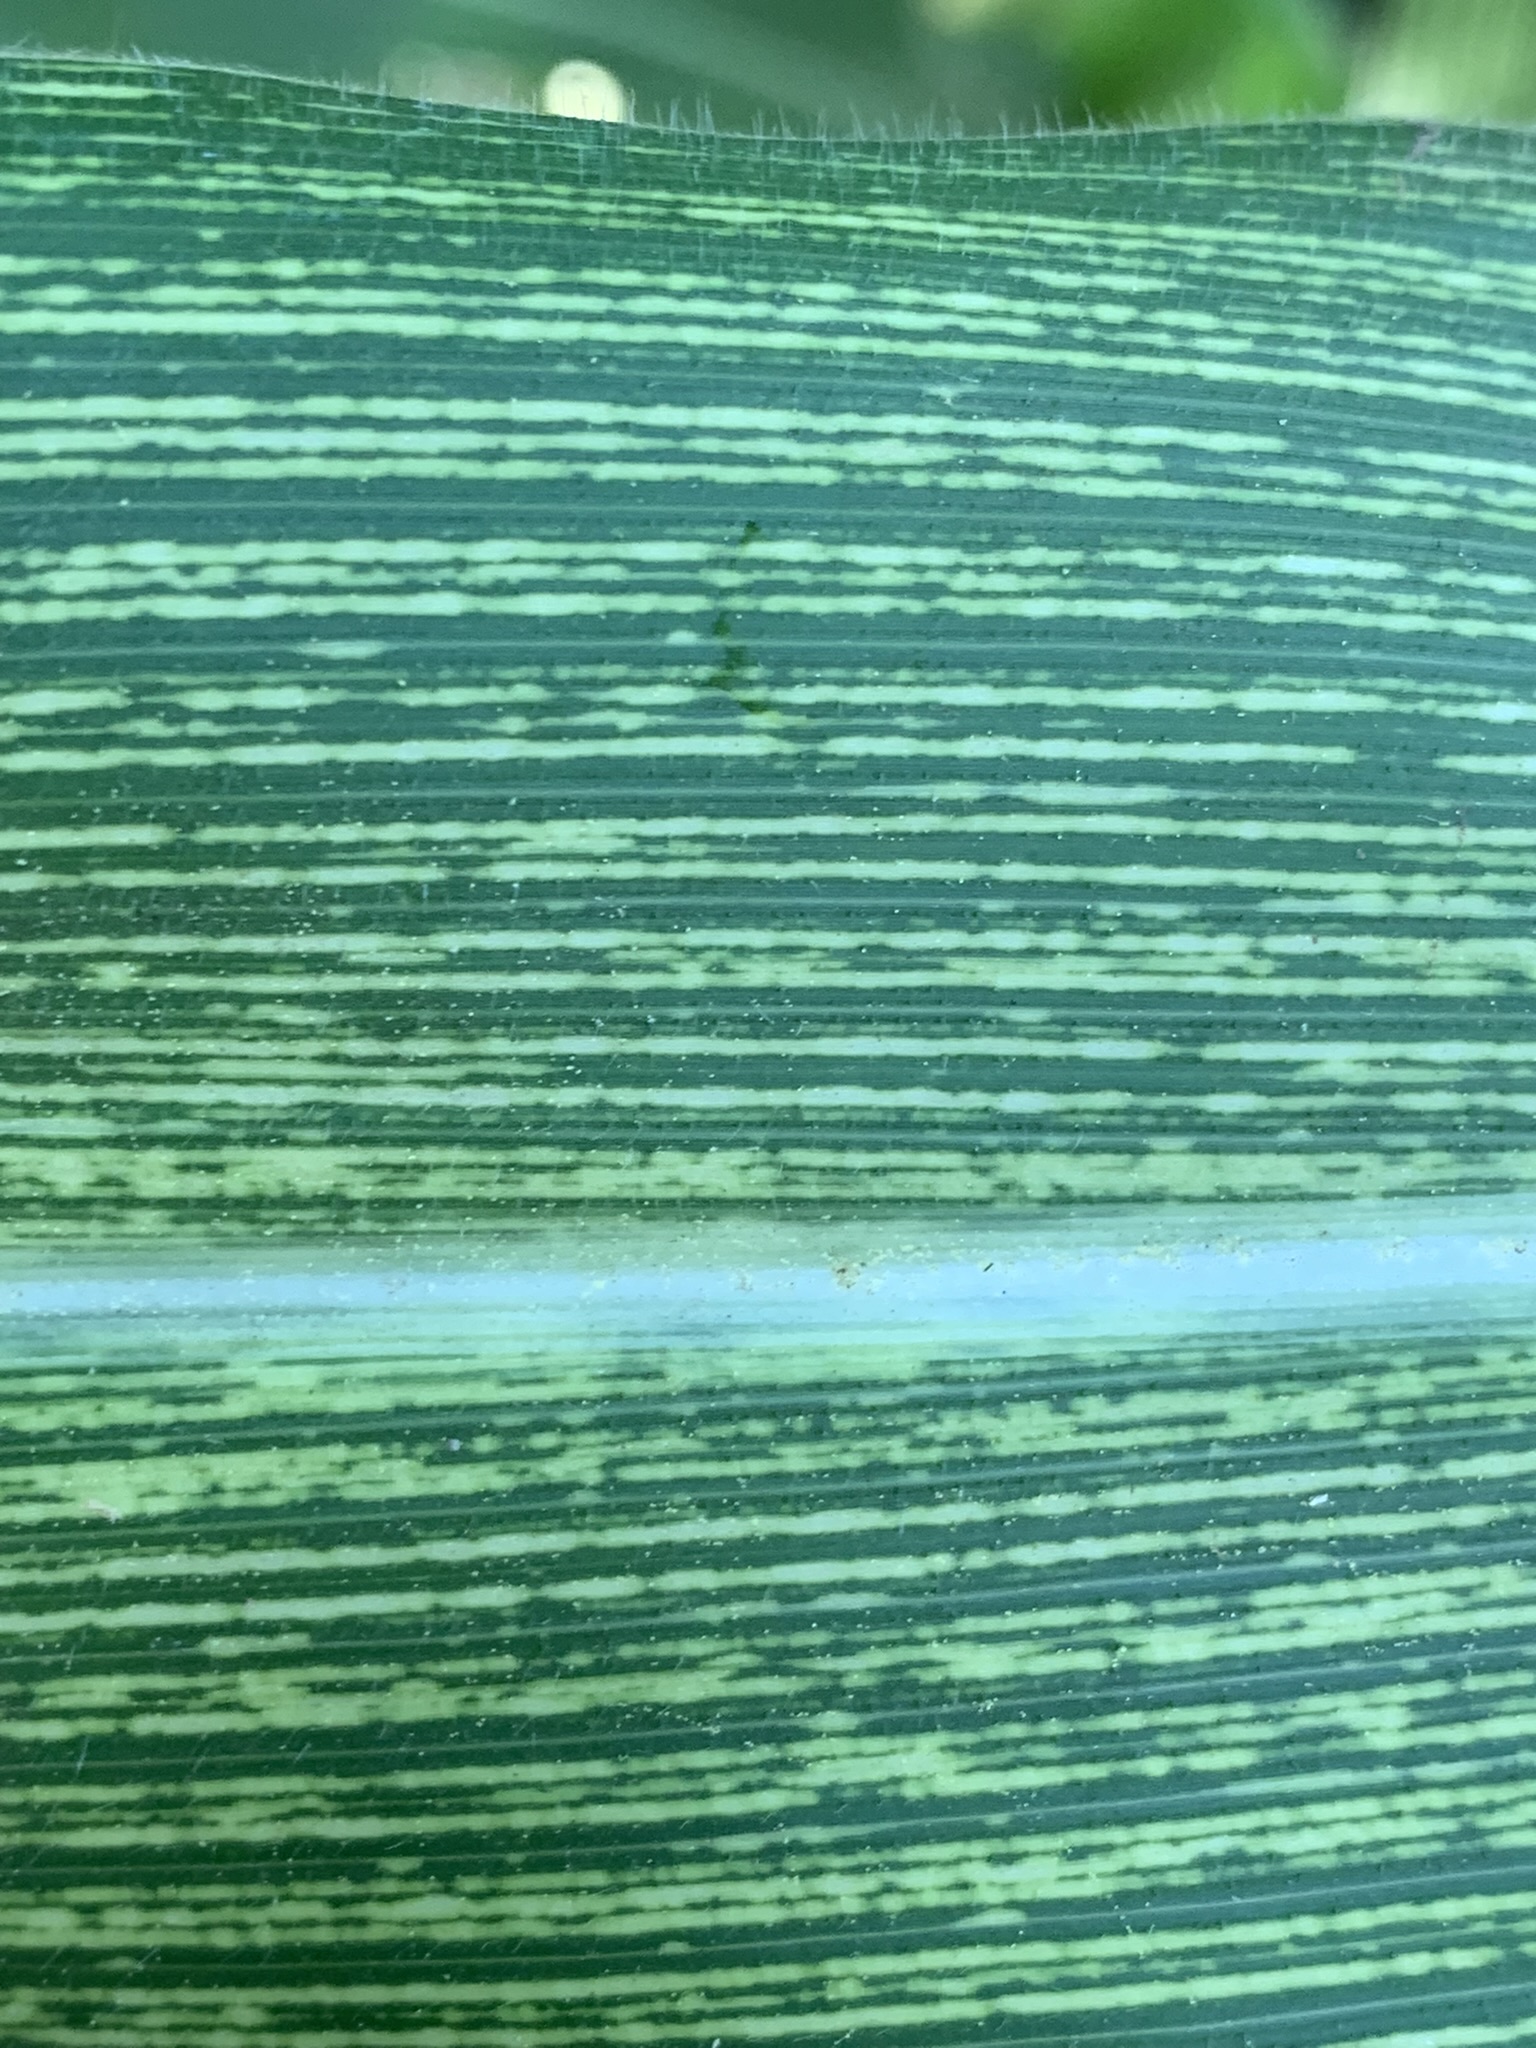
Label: MSV